Roscoe Lee Browne

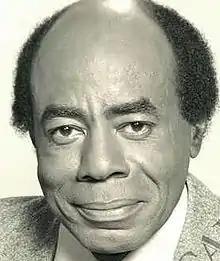
Browne in 1979

Roscoe Lee Browne (May 2, 1922 – April 11, 2007) was an American actor and director. He resisted playing stereotypically black roles, instead performing in several productions with New York City's Shakespeare Festival Theater, Leland Hayward's satirical NBC series "That Was the Week That Was", and a poetry performance tour of the United States in addition to his work in television and film. He is perhaps best known for his many guest appearances on TV series from the 1970s and 1980s as well as movies like "The Cowboys" (1972) with John Wayne.